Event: Nepal Earthquake
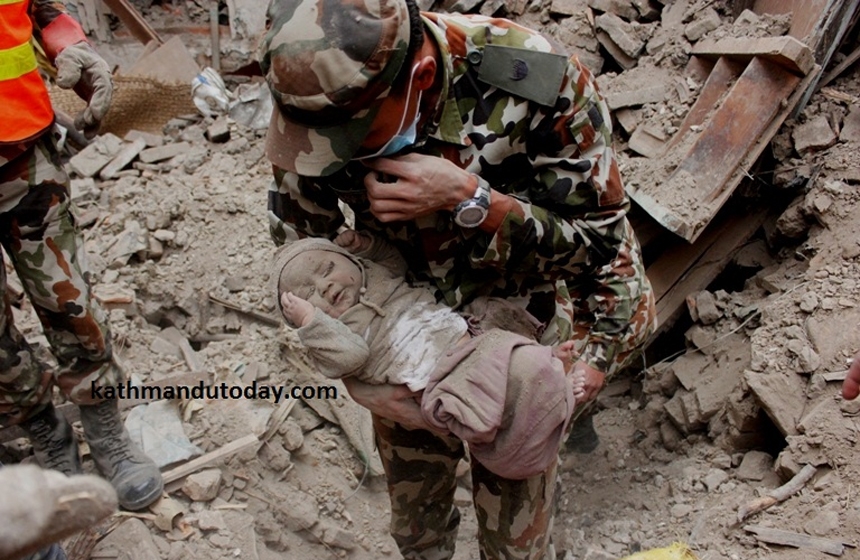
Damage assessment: damage